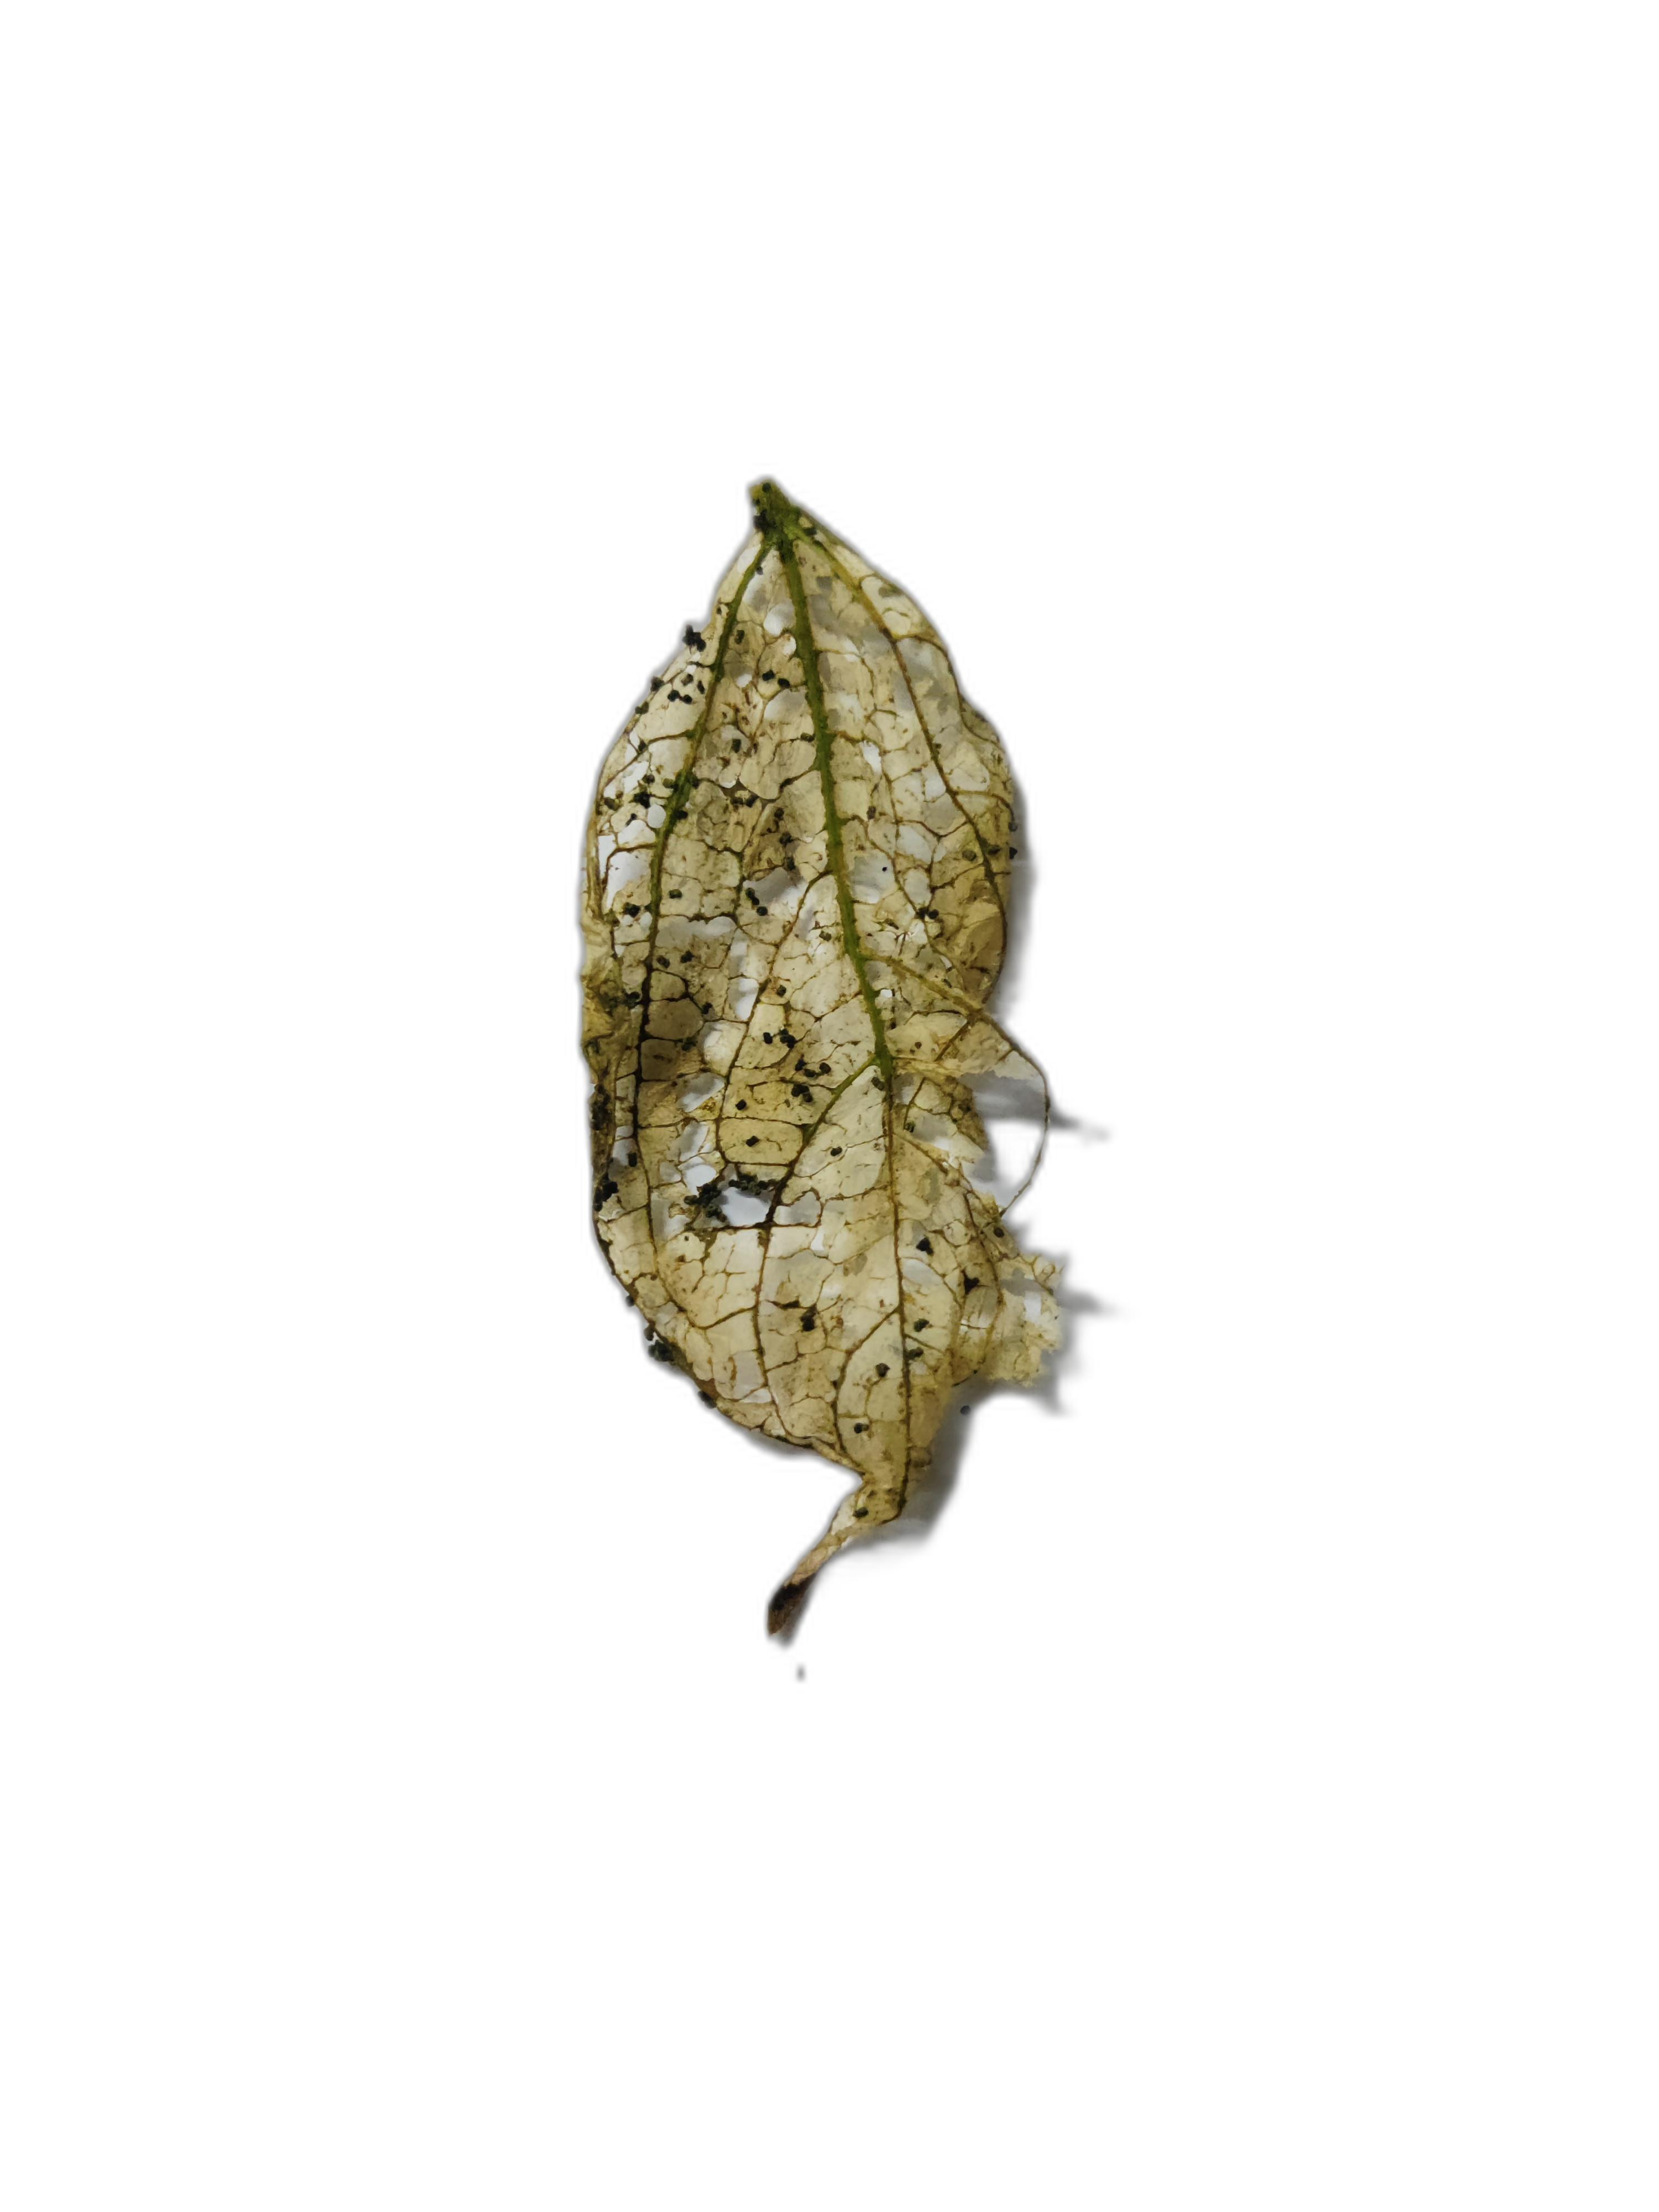
Label: Insect